Emilio Estefan

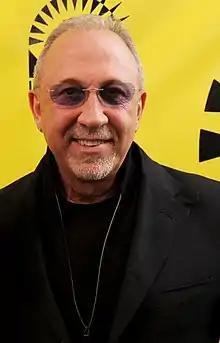
Estefan at the 2014 Miami International Film Festival premiere of "An Unbreakable Bond"

Emilio Estefan Gómez (born March 4, 1953) is a Cuban-American musician and producer. Estefan has won 19 Grammy Awards. He first came to prominence as a member of the Miami Sound Machine. He is the husband of singer Gloria Estefan, father of son Nayib Estefan and daughter Emily Estefan, and the uncle of Spanish-language television personality Lili Estefan.